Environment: real
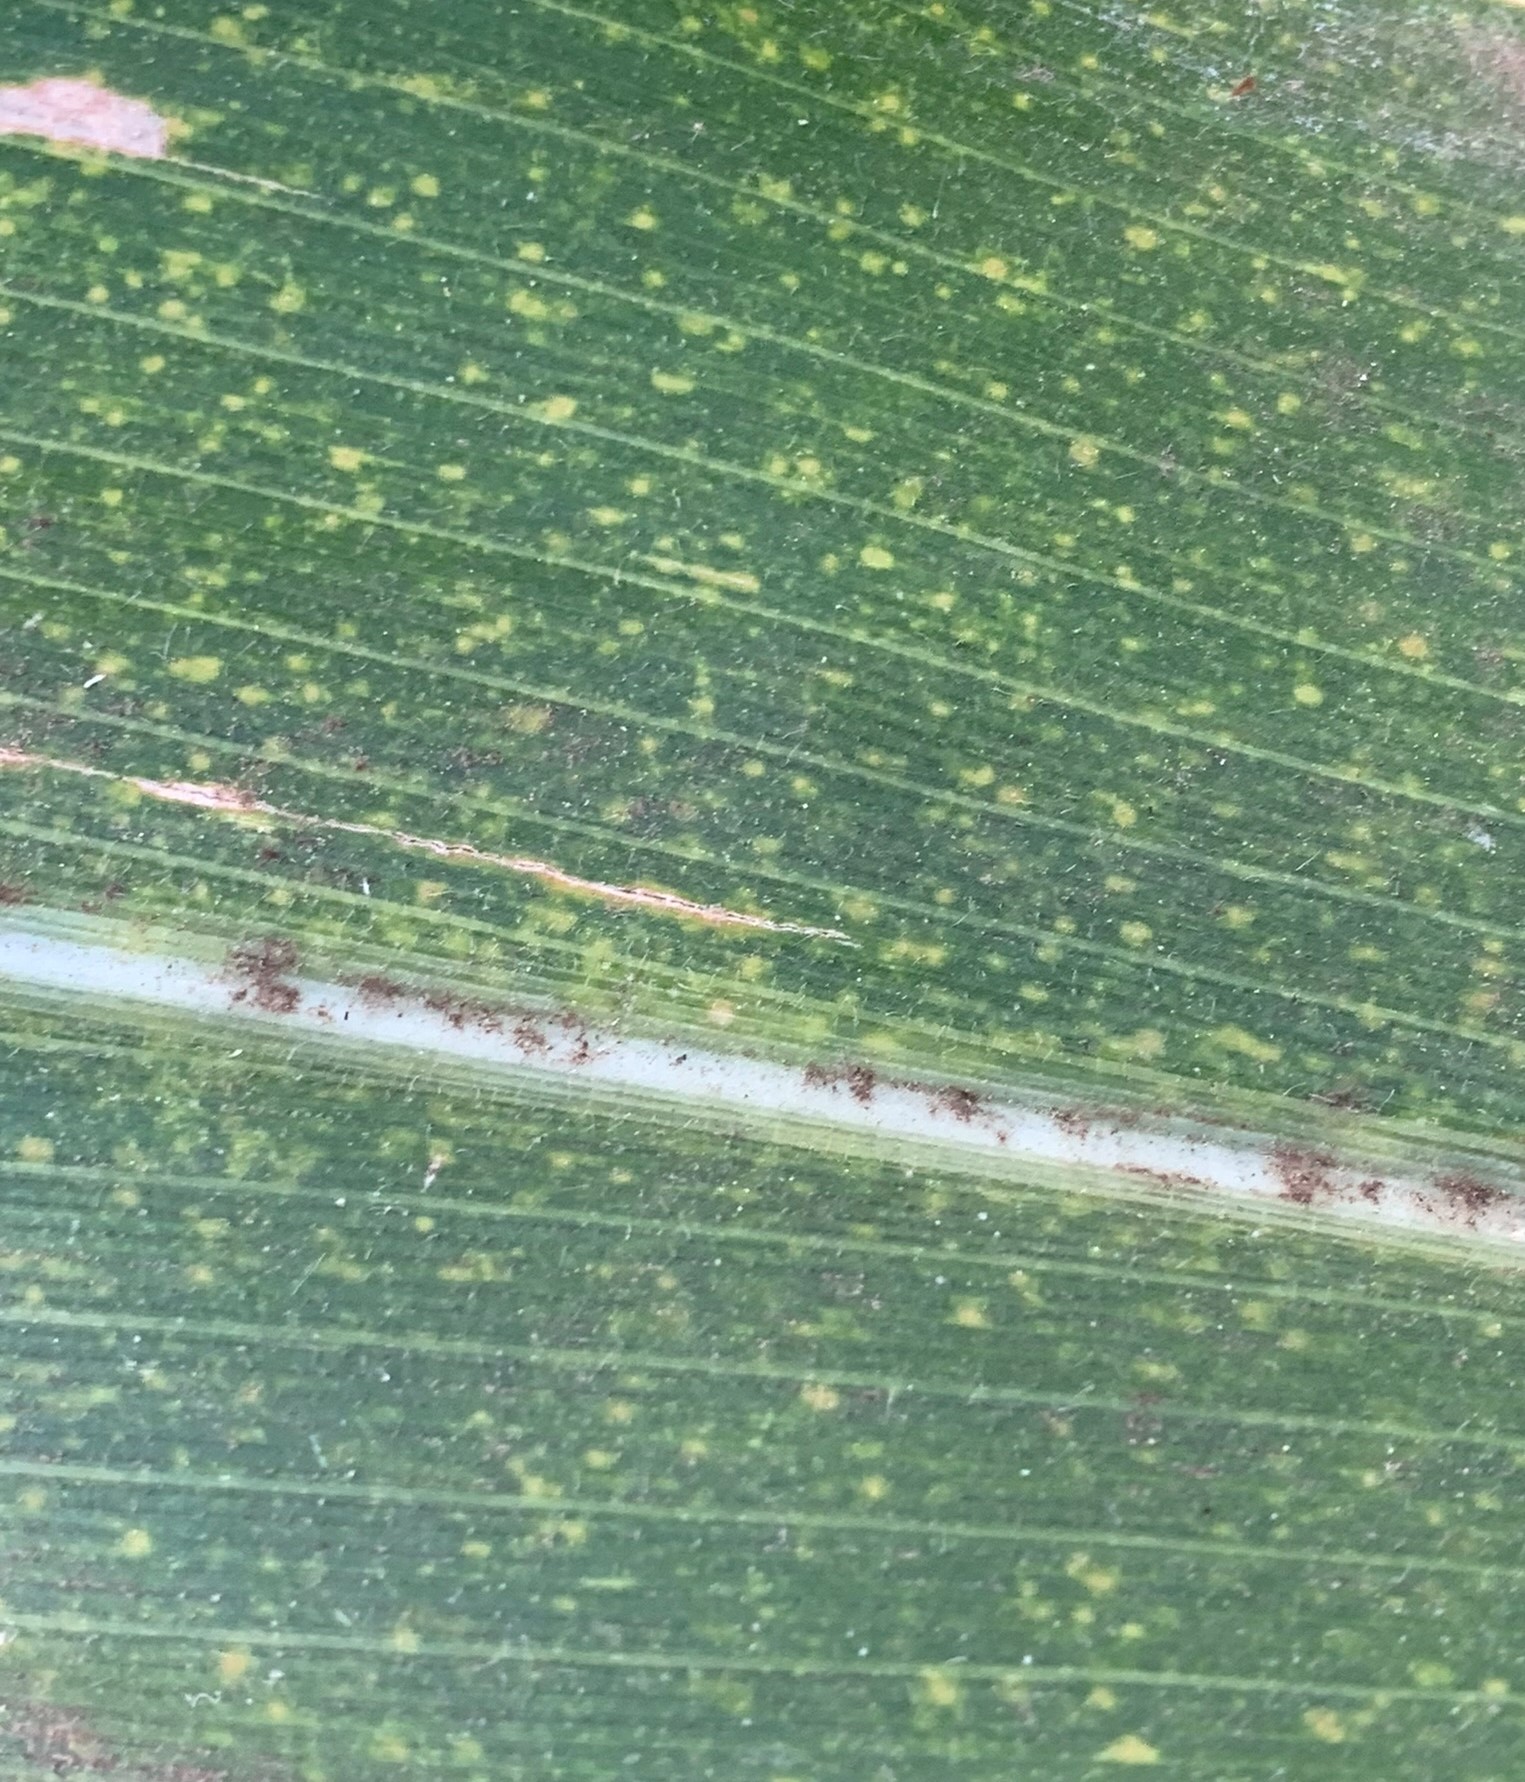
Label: lethal_necrosis